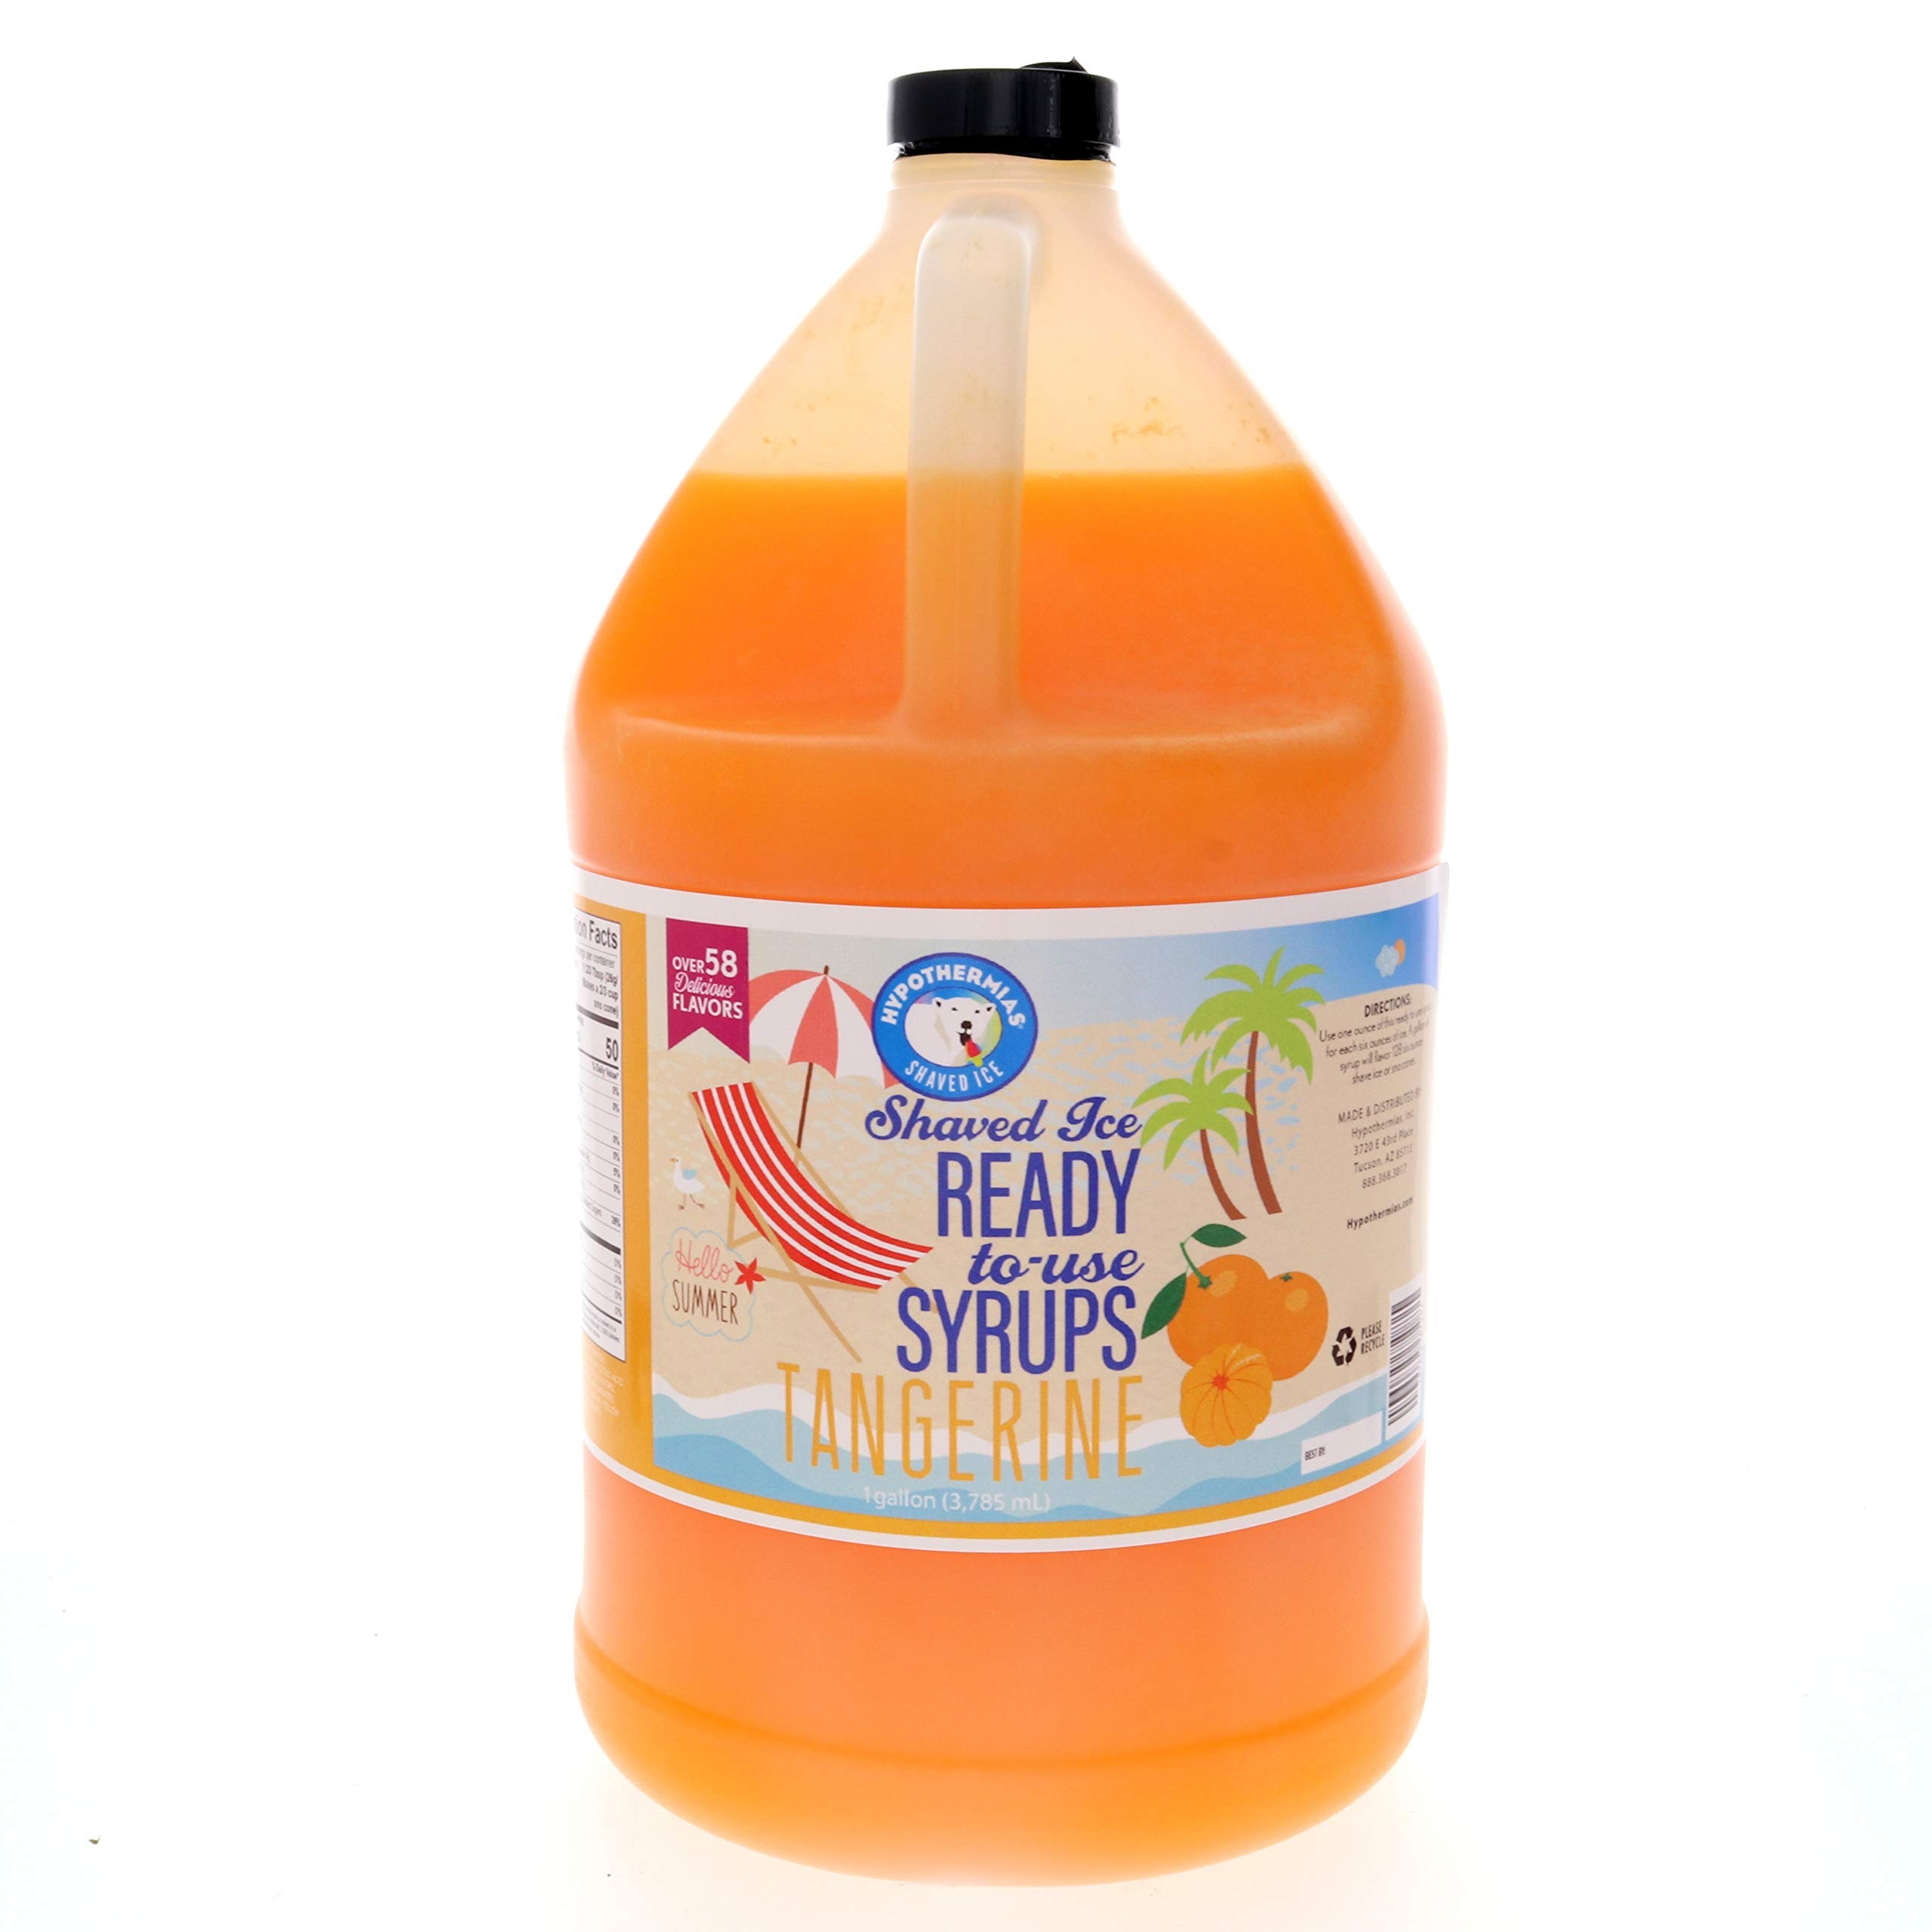
Item Name: Hypothermias Tangerine Ready to Use Gallon (128 Fl. Oz) Hawaiian Snow Cone Flavors Syrup - Shaved Ice, 100% Pure Cane Sugar
Bullet Point 1: Gallon of delicious Tangerine flavored syrup; 128 fluid ounces ready to use syrup for your snow cone machine, pour directly over ice or into beverage
Bullet Point 2: Gourmet shaved ice and snow cone syrup; crafted in small batches using only the best ingredients, such as non-GMO 100% pure cane sugar and no corn syrup
Bullet Point 3: Eco-friendly; our drink flavoring syrup comes in a recyclable, BPA-free plastic bottle
Bullet Point 4: A flavor syrup for so much more than Hawaiian 🍧 snocones; use as coffee syrup, soda flavoring, slushie and ice pop, raspado, piragua, baked goods, smoothie, cocktail syrup, water flavor
Bullet Point 5: Excellence in every sip; superior flavoring syrup made in Tucson, Arizona, USA, a UNESCO Creative City of Gastronomy, by a family-owned small business
Product Description: Hypothermias Tangerine Ready-to-Use Gallon of Shaved Ice and Snow Cone Syrup is your go-to solution for creating delicious frozen treats at home or for your business. This gallon-sized bottle contains approximately 128 fluid ounces of premium shaved ice syrup, meticulously crafted to deliver exceptional flavor with every pour. Crafted with precision and care, our premium syrup is formulated to upgrade your snowcone and shaved ice to gourmet levels. Made from non-GMO, 100% pure cane sugar and reverse osmosis water, our snow cone flavors syrup boasts a rich taste profile with absolutely no corn syrup. Made from only quality ingredients, you can trust that you're getting the best snow cone and shaved ice syrup every time. Each bottle is designed for convenient use, requiring no mixing or diluting. Simply pour over freshly shaved ice and enjoy the burst of sweetness in every bite. The quart-sized bottle ensures you have plenty on hand to satisfy your cravings or serve a crowd. But the versatility of our flavored syrup doesn't stop there. Explore endless culinary possibilities by incorporating it into baked goods, smoothies, cocktails, mocktails, slushees, or use it to flavor your water or soda. With robust flavor characteristics and smooth consistency, our snowcone syrup flavors add a delicious touch to any recipe or beverage. For optimal freshness, store the syrup in a cool, dry place away from direct sunlight. With proper care, our flavoring syrup will maintain its quality and taste for an extended period of up to a year. The expiration date is clearly printed on the bottle. Experience the ultimate indulgence in frozen treats with Hypothermias Ready-to-Use Gallon of Shaved Ice and Snow Cone Syrup. Upgrade your culinary creations with our premium syrup today.
Value: 128.0
Unit: Fl Oz

Price: 26.96